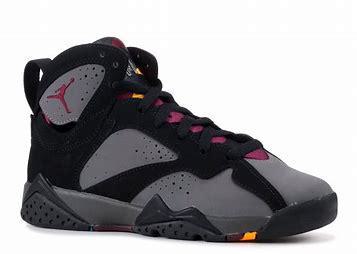
Brand: Jordan
Model: 7 Retro